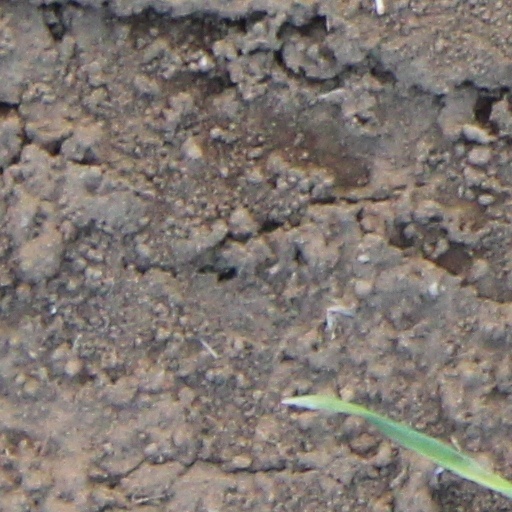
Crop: wheat